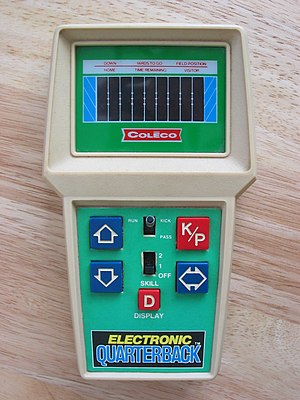
Mobile elektroniske spil
Coleco "Electronic Quarterback" (1978)
Mobile elektroniske spil er meget små mobile enheder til at spille interaktive elektroniske spil på, som ofte er miniatureudgaver af computerspil. Knapperne, skærmen og højtaleren er integreret i enheden. Skærmen er typisk designet til hvert spil. De kan fremstilles så små som urskiven på et armbåndsur. Den synlige del af disse spil kan blot være små lysglimt eller lommeregner-lignende talskærme. Håndholdte elektroniske spil var mest populære fra slutningen af 1970'erne og frem til begyndelsen af 1990'erne. De er forgængere for mobile spillekonsoller som eksempelvis Game Boy.